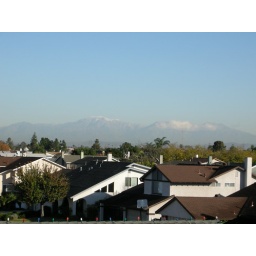
View from my house in Huntington Beach of Mt. Baldy and snow-capped mountains surrounding the L.A. basin